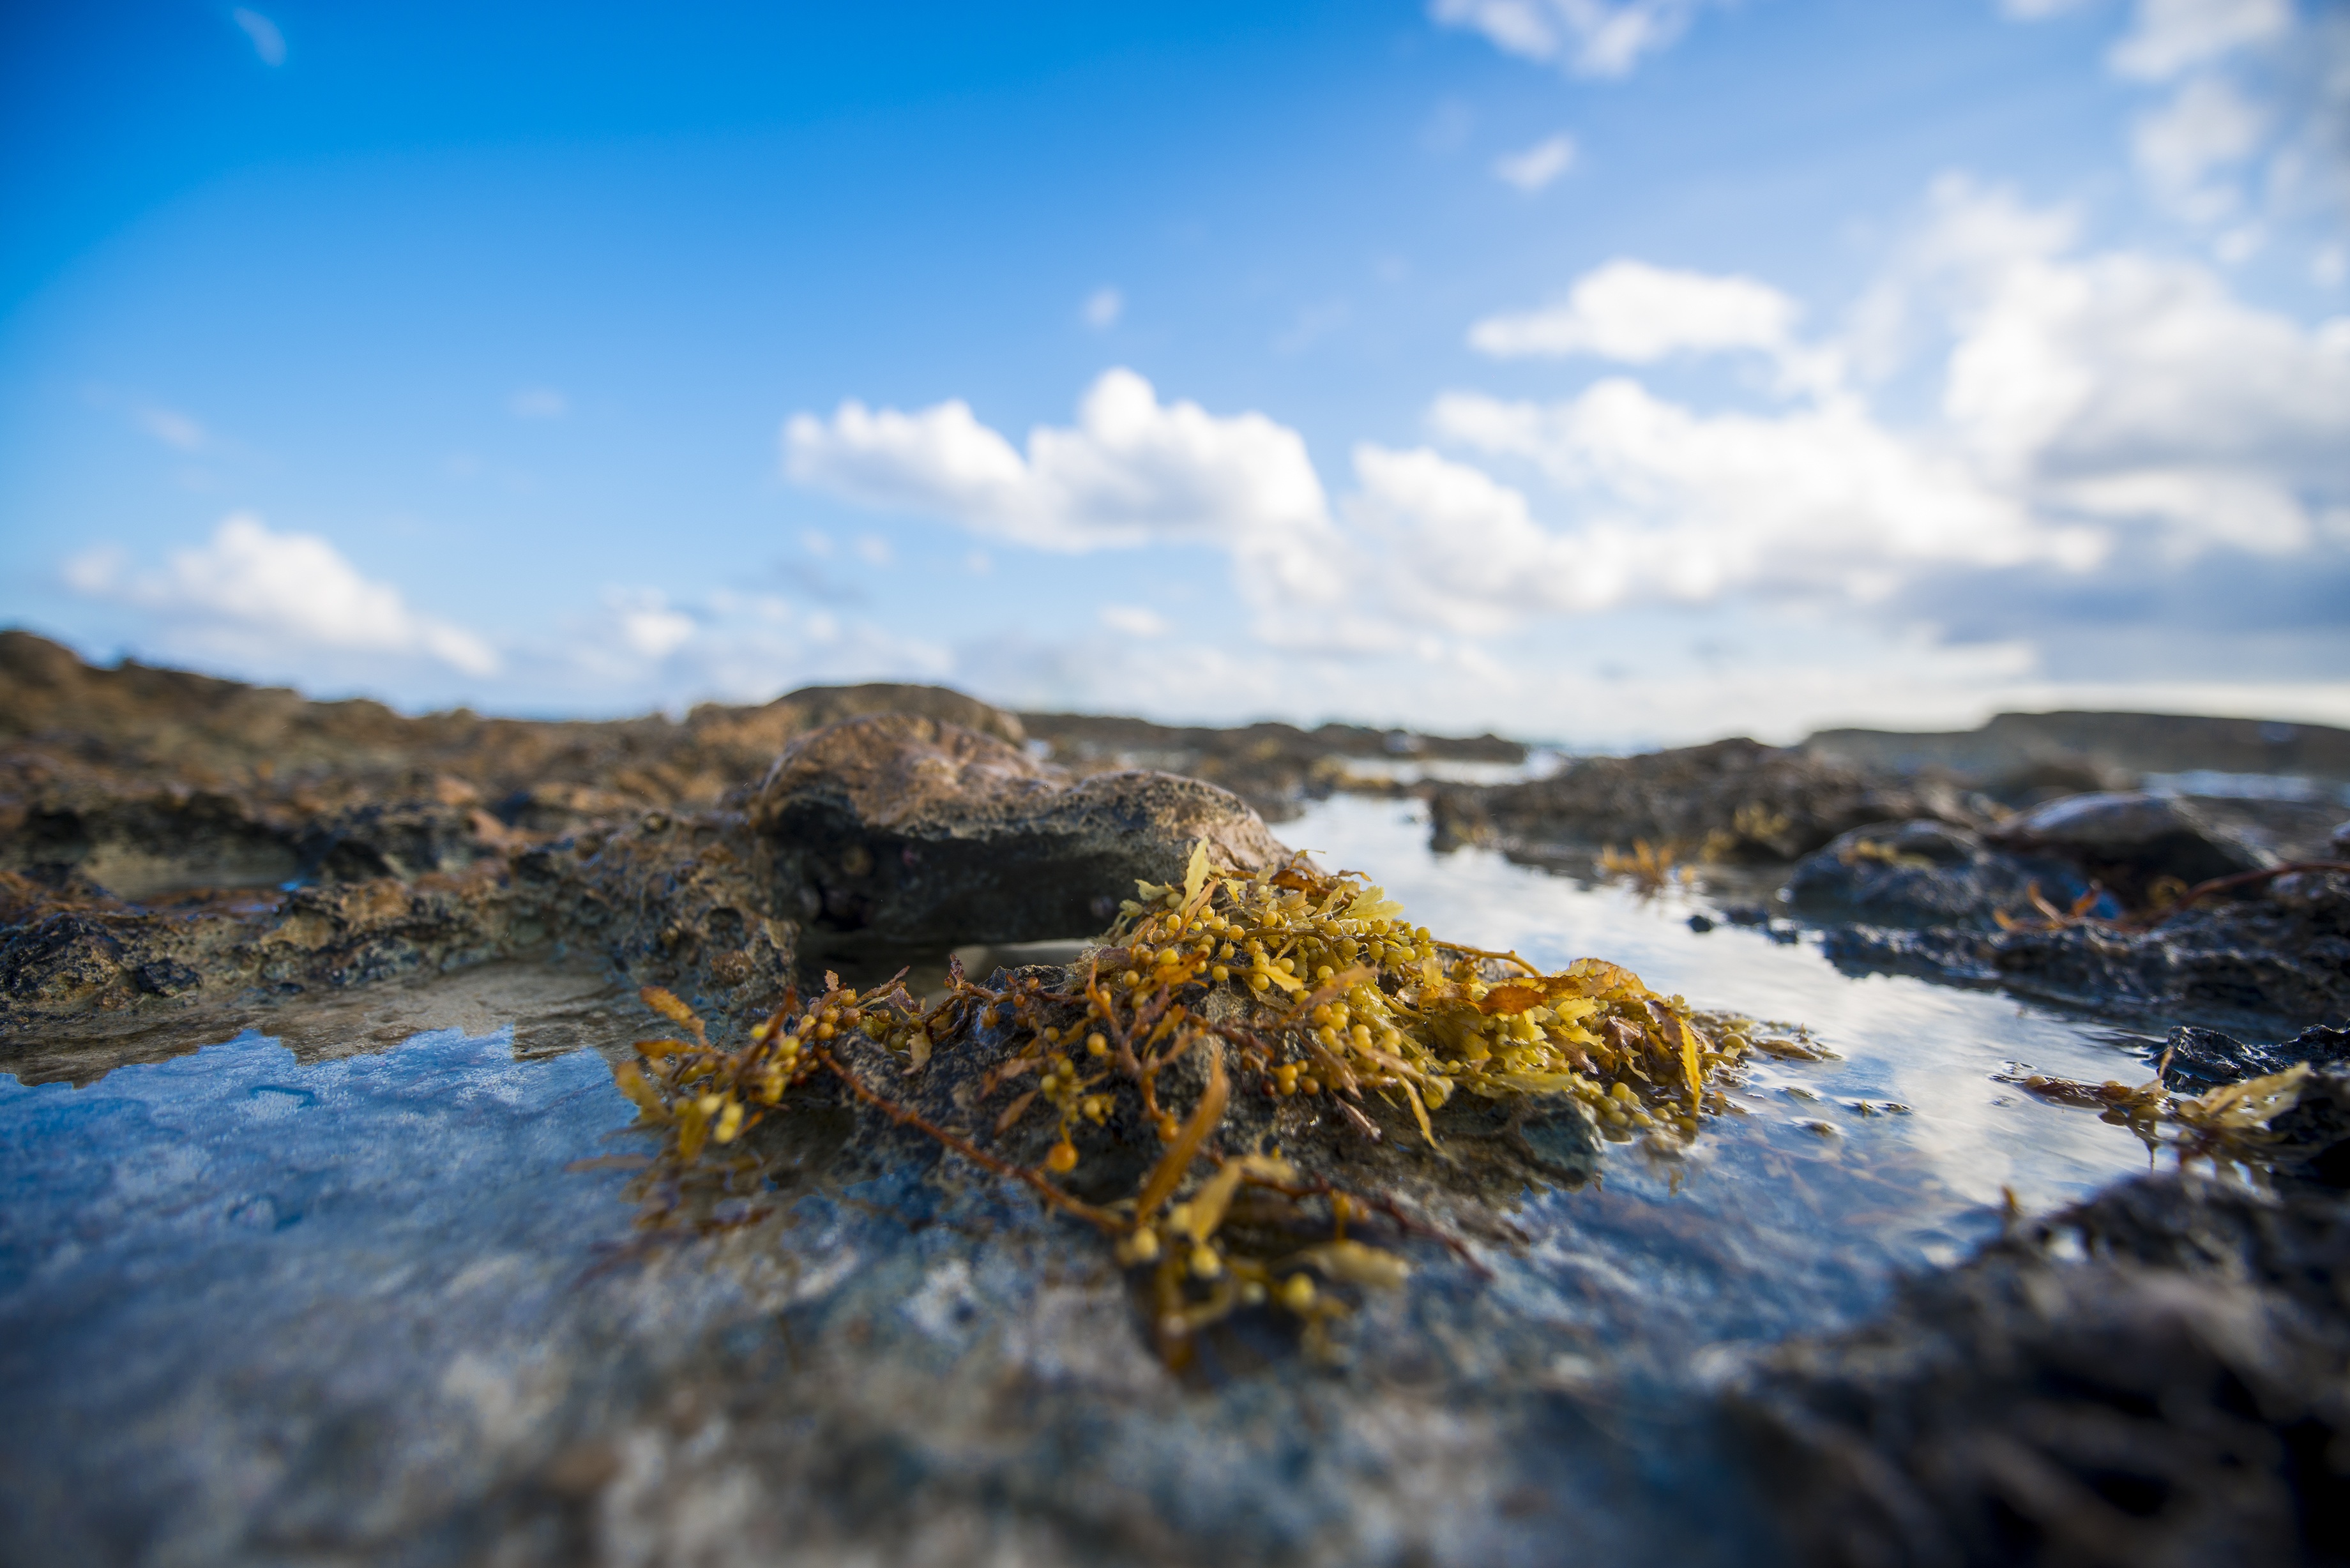
beach, landscape, sea, coast, water, nature, rock, ocean, horizon, wilderness, mountain, snow, cloud, sky, sunlight, morning, shore, wave, lake, river, summer, vacation, cliff, reflection, terrain, season, body of water, geology, landform